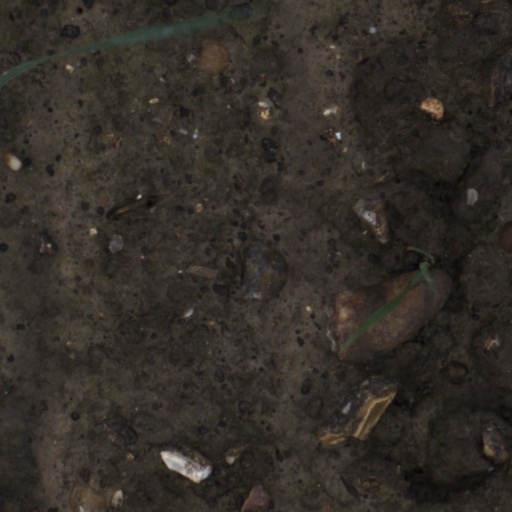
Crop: wheat